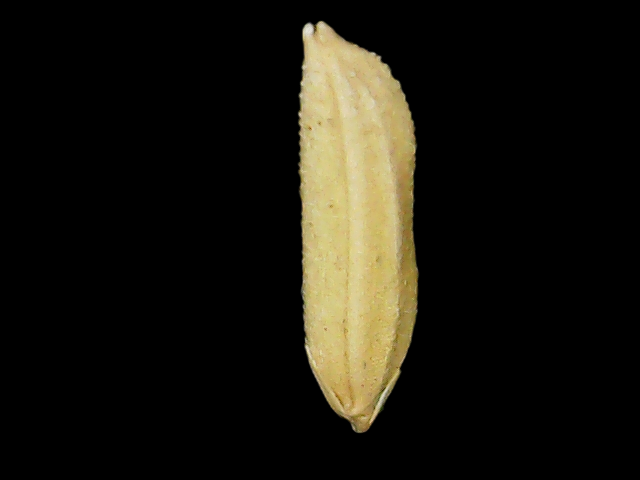
Rice variety: Binadhan26